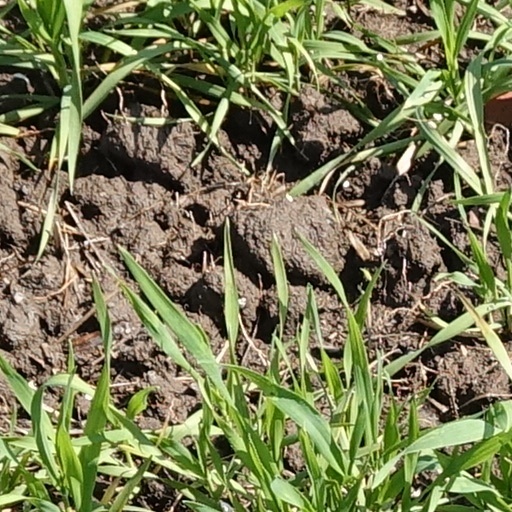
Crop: wheat